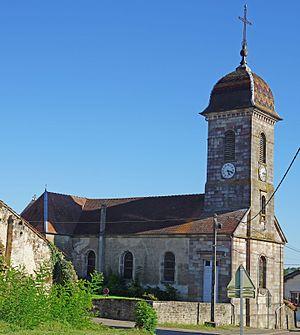
L'église de Briaucourt en Haute-Saône.
Briaucourt est une commune française, située dans le département de la Haute-Saône en région Bourgogne-Franche-Comté.